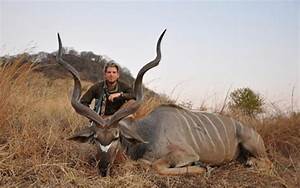
Label: elephant